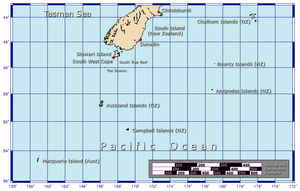
Les îles Campbell sont un archipel sub-antarctique néo-zélandais.